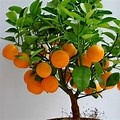
Label: mandarine